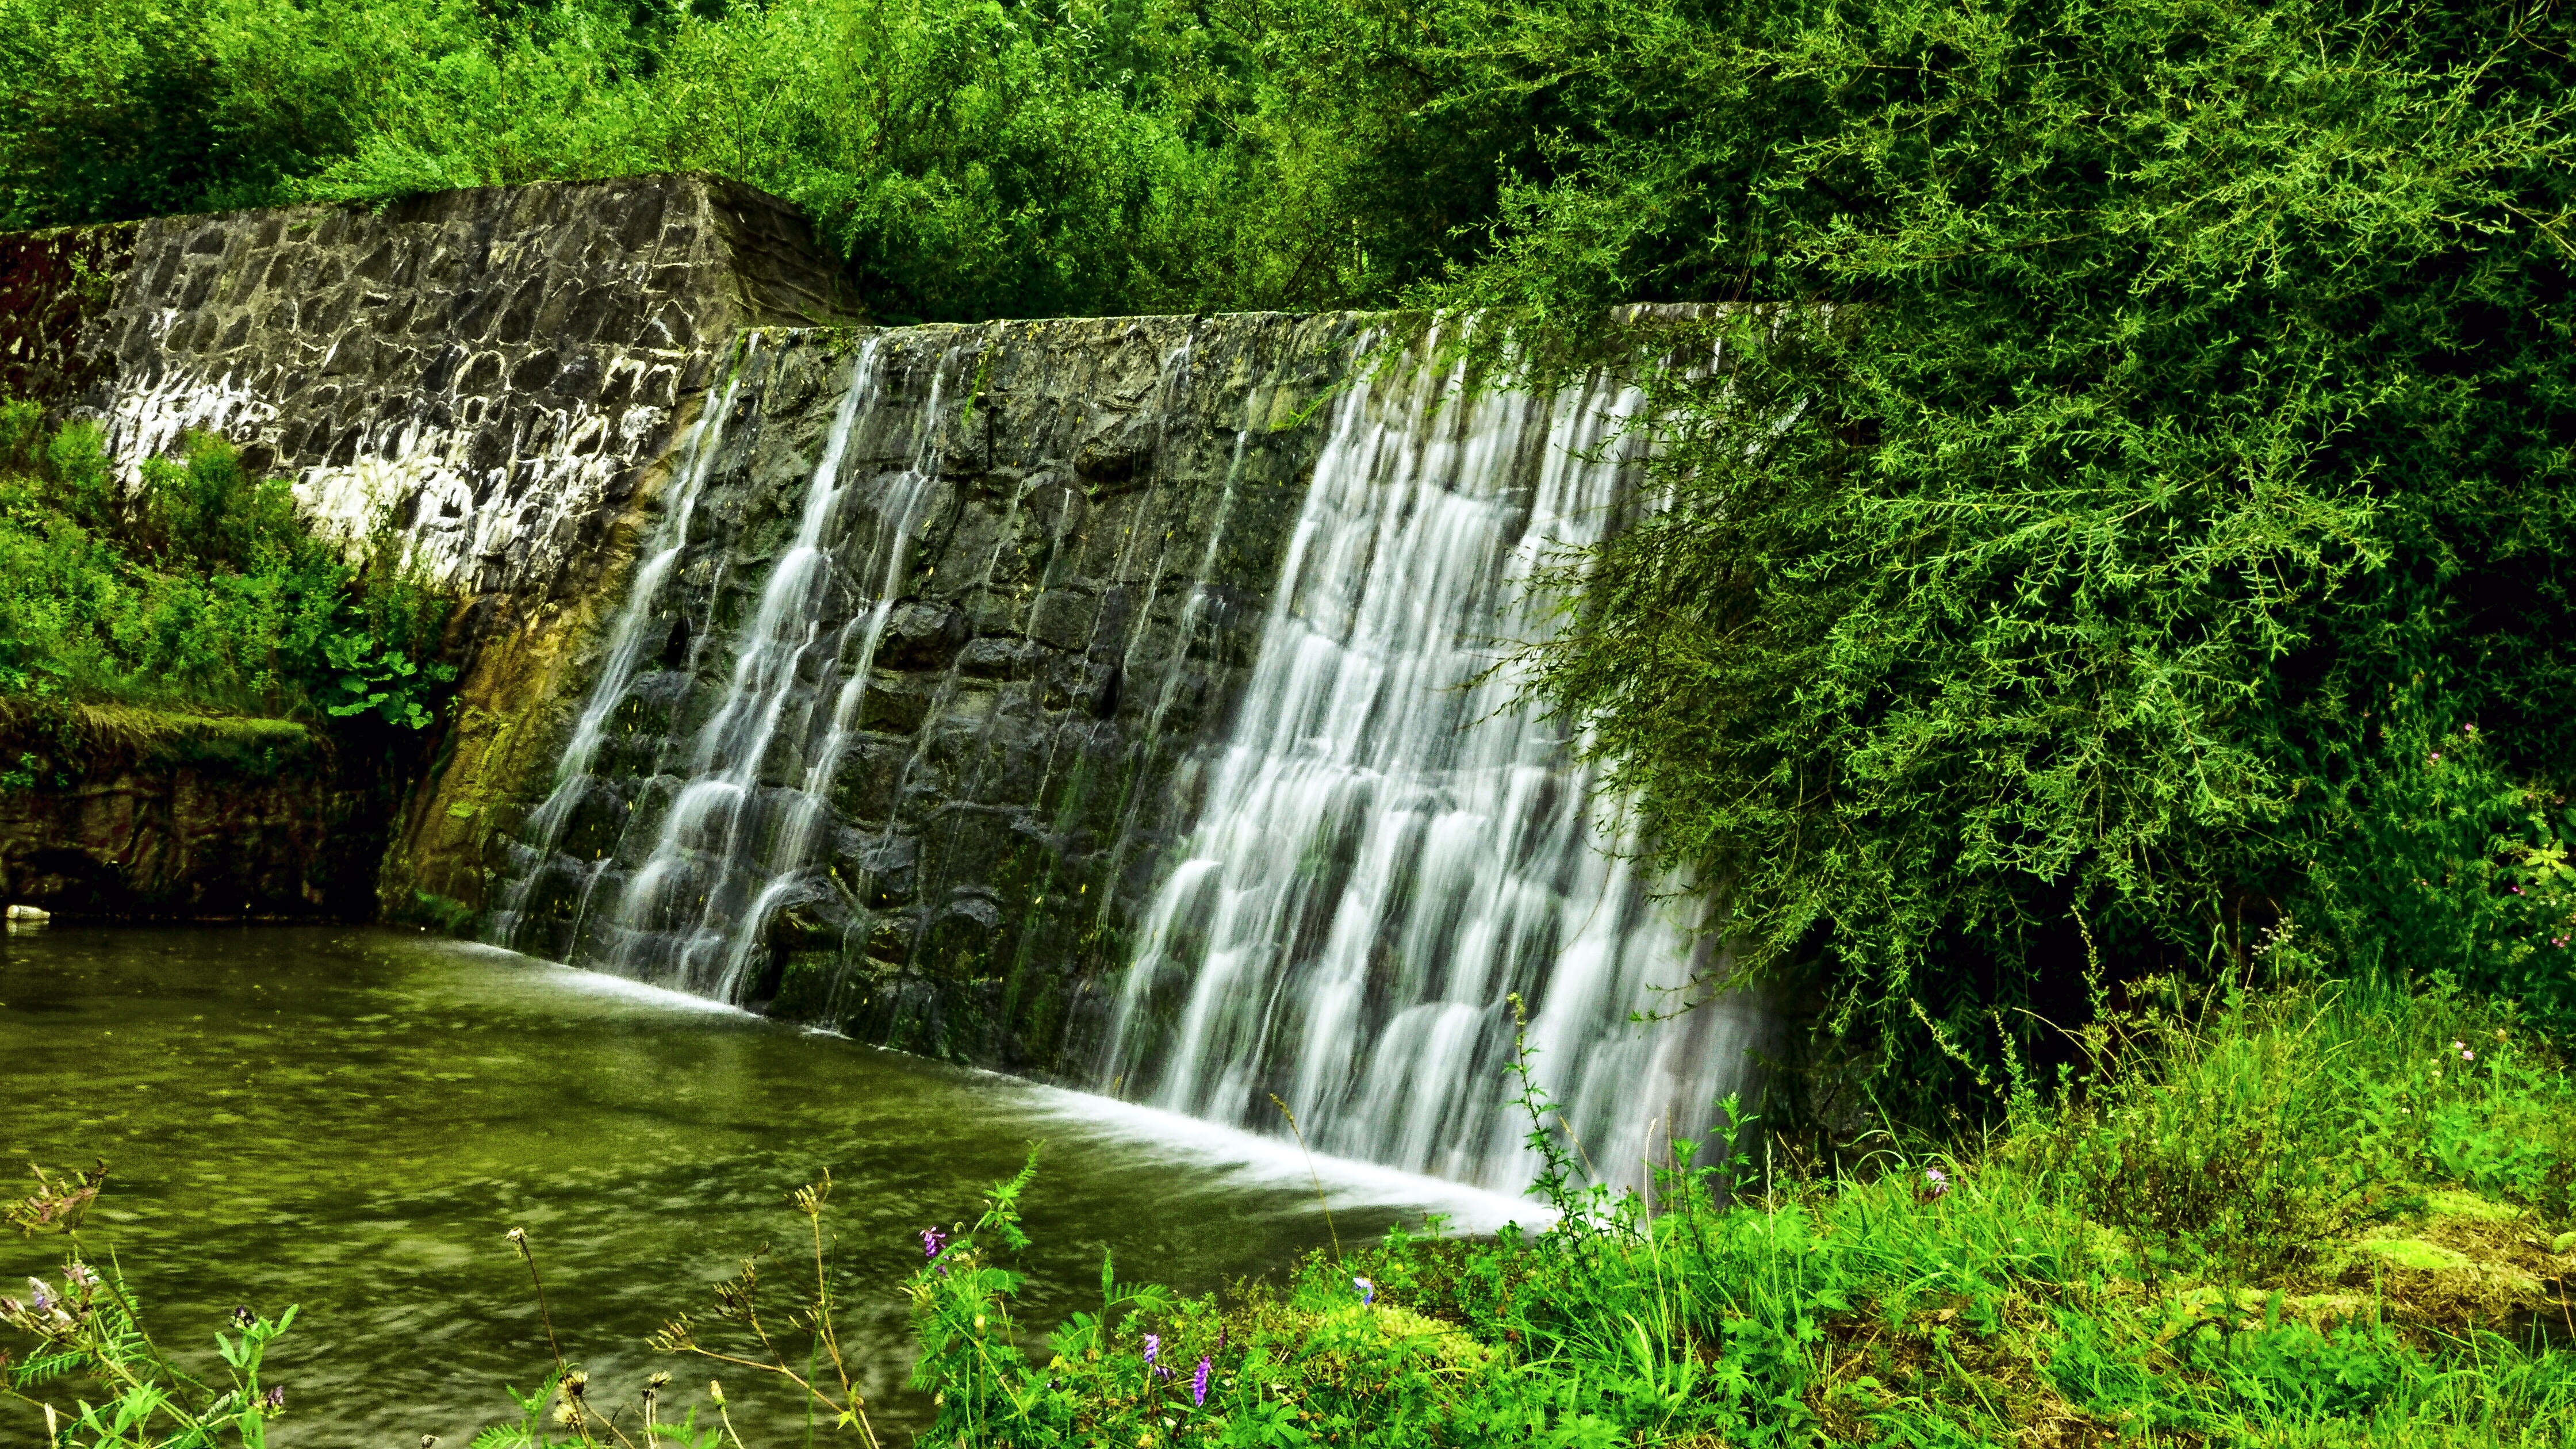
water, nature, forest, waterfall, river, stream, jungle, botany, body of water, vegetation, rainforest, poland, wasserfall, woodland, habitat, water feature, watercourse, nature reserve, malopolska, ukowica